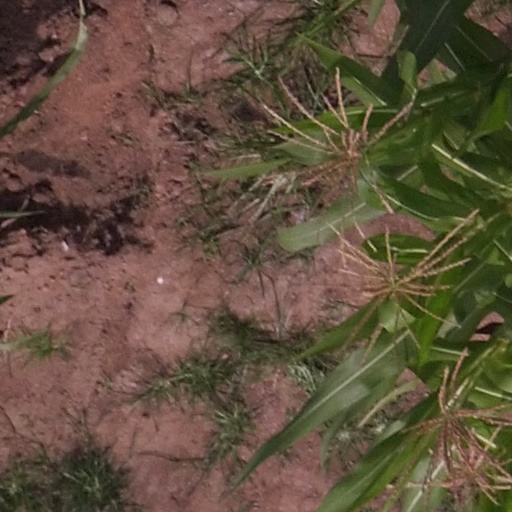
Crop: maize; corn